Africville Apology

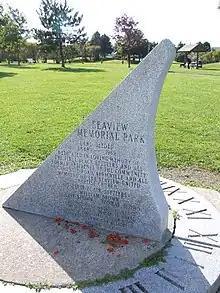
The founding families of Africville listed on the Africville Monument at Seaview Memorial Park

Efforts to address the plight of the Africville relocation happened over 25 years. These efforts were largely led by the Africville Genealogy Society.